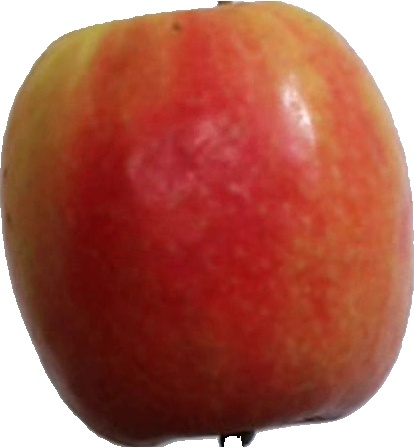
Label: apple_pink_lady_1